Cape Royds

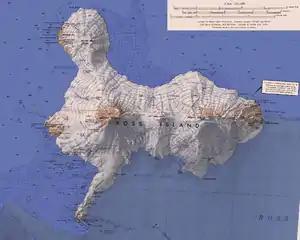
Cape Royds in west

The largest of several small frozen lakes near Cape Royds, lying north-northeast of Flagstaff Point.